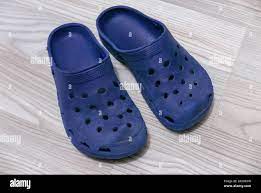
Label: Clog